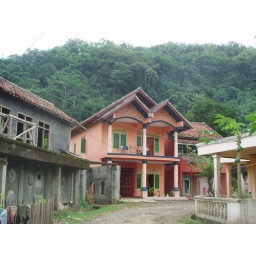
colorful house near Cikaso falls, Ujung Genteng, Java